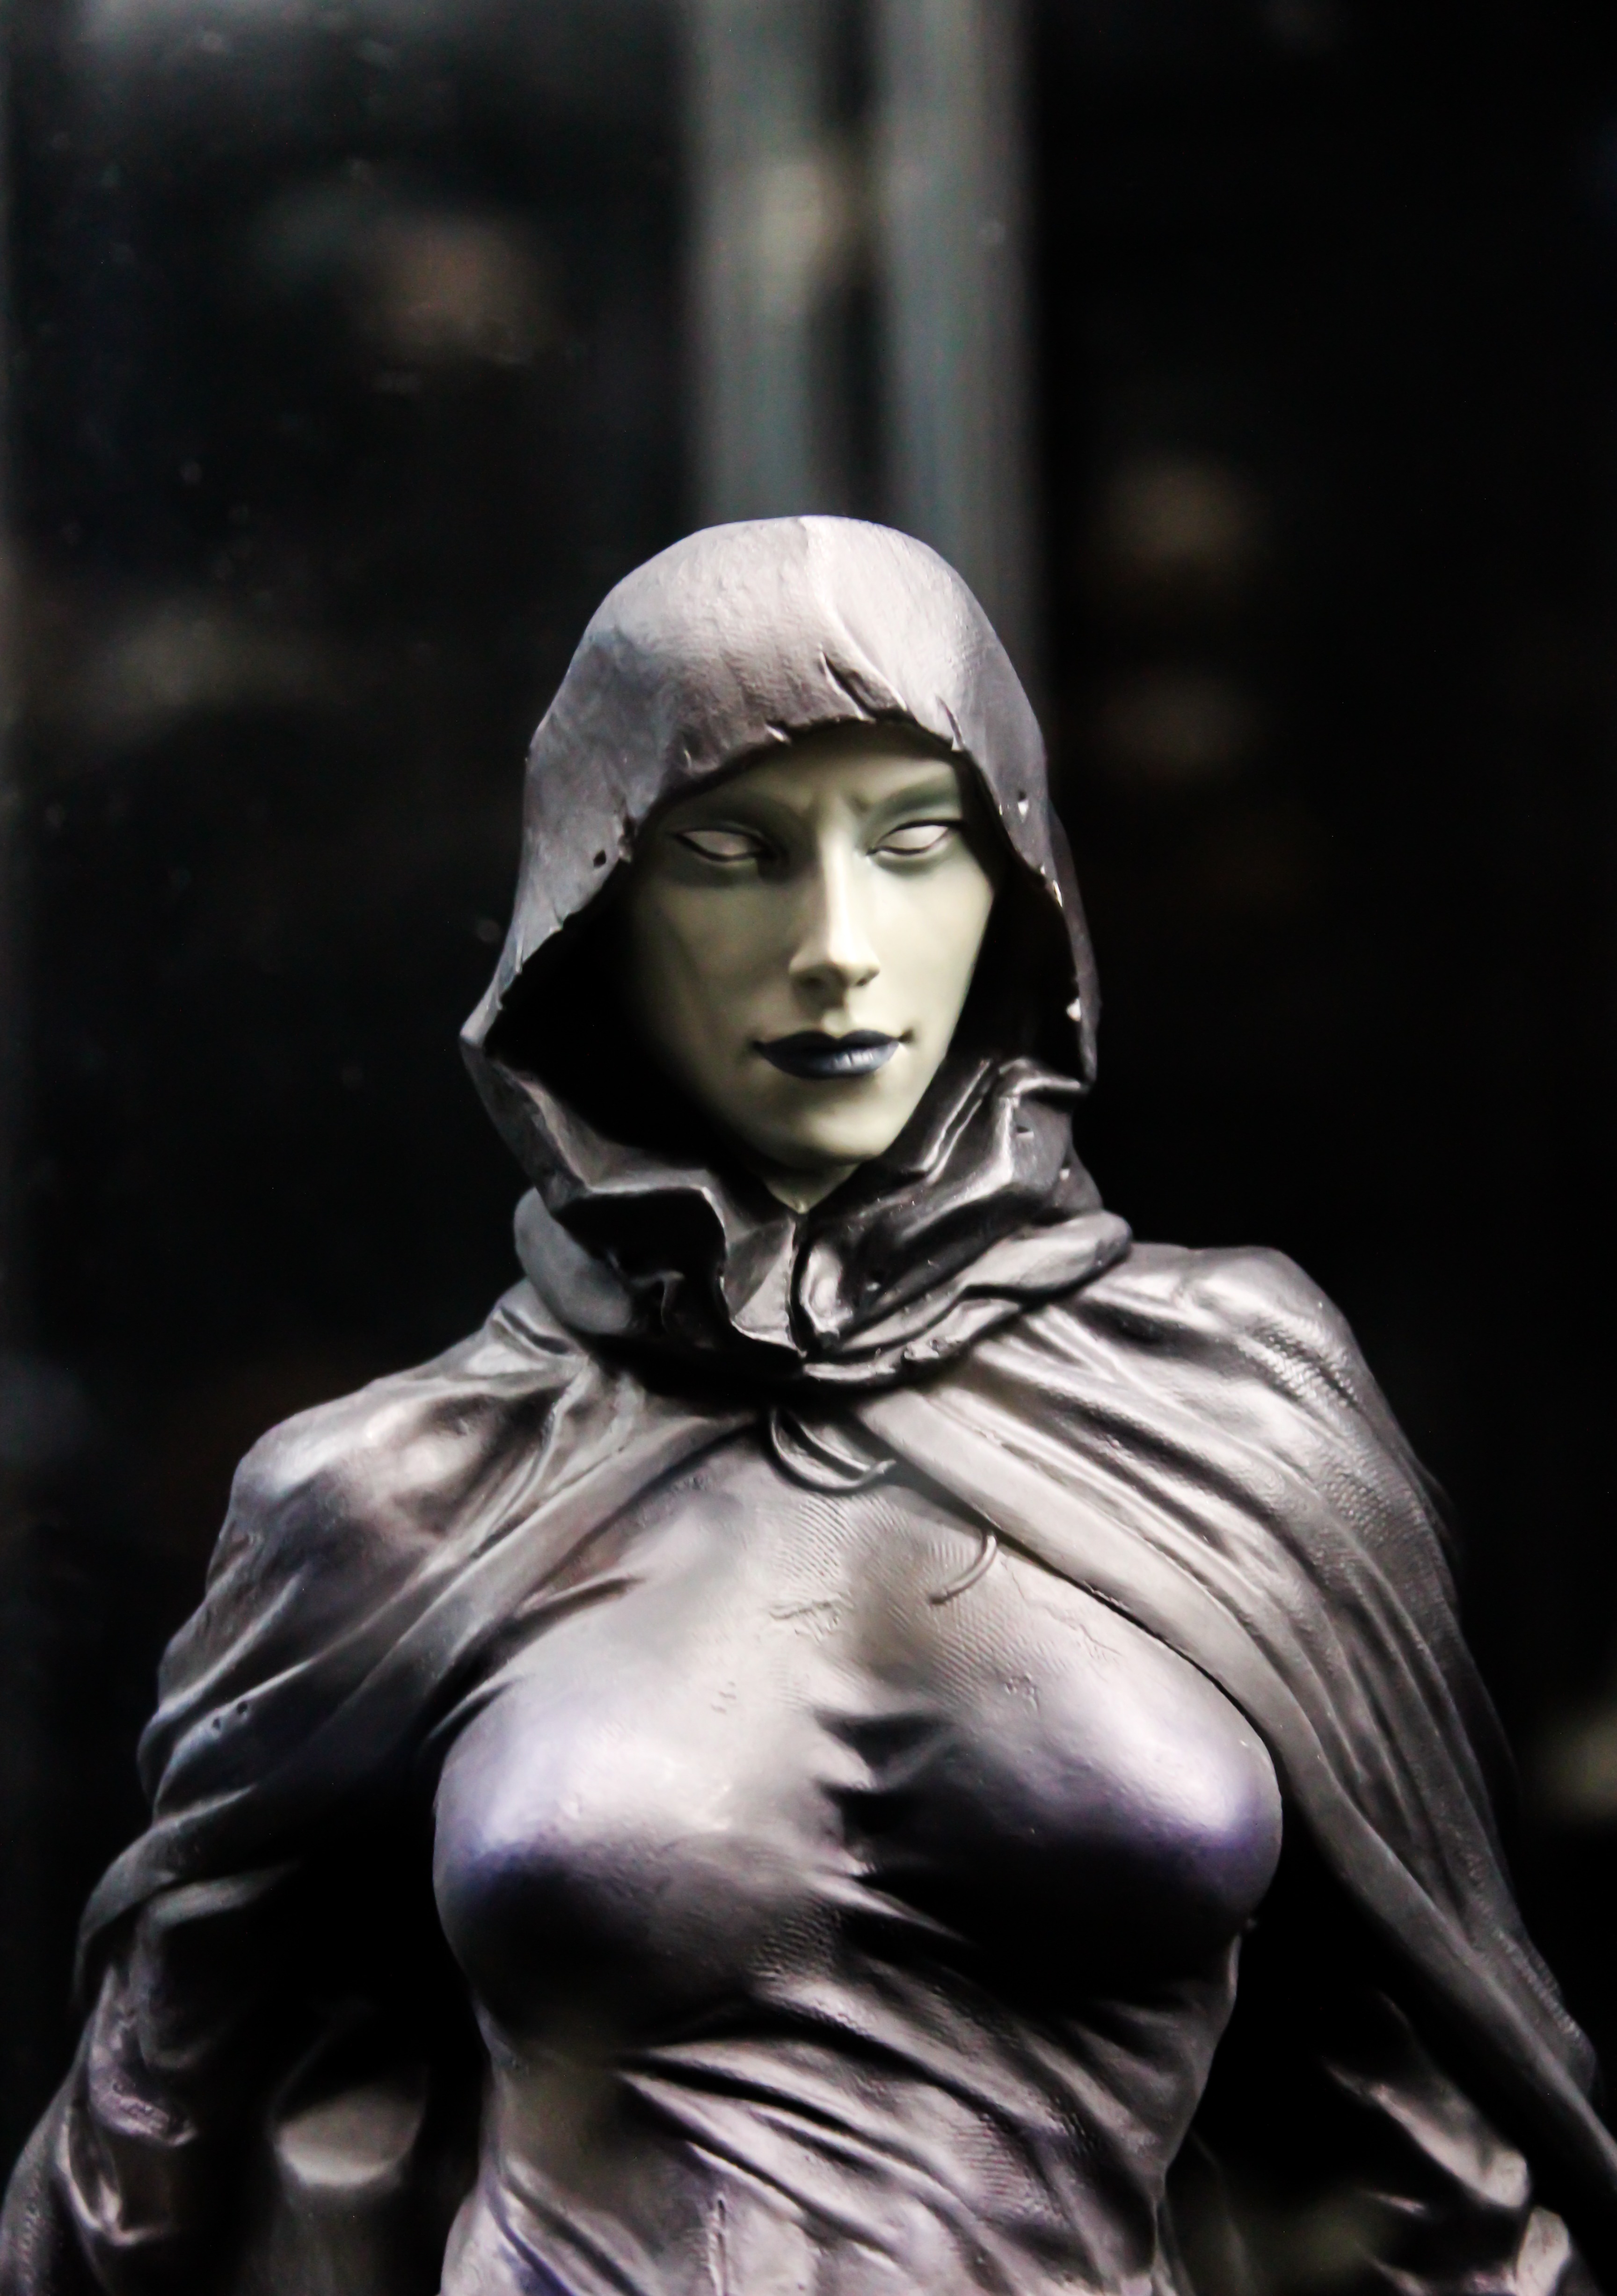
monument, dark, statue, hood, sculpture, fiction, character, comic, movie, mythology, science fiction